Koffi Bar

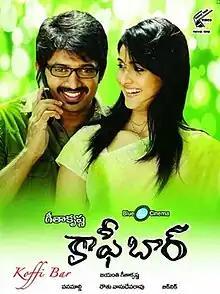
Official poster of Telugu version

Koffi Bar in Telugu and Nimidangal in Tamil, is a 2011 Indian thriller film directed by Geetha Krishna. The film was presented by Lakshmi Ganapathi Film.